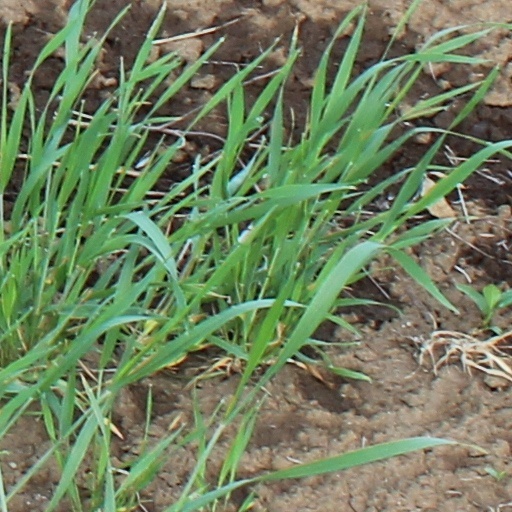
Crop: wheat